2008 World Monuments Watch

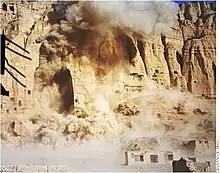
The colossal Buddha statues of Afghanistan's Bamiyan Valley were destroyed by the Taliban in 2001 after branding them as "un-Islamic". Since then, conservators have carried out emergency work to document and conserve the statues' surviving fragments "in situ".

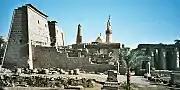
The Theban Necropolis on the Nile's West Bank is famed for its pharaonic remains, but also features sites dating back to Paleolithic times.

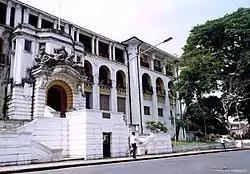
Freetown, the capital of Sierra Leone, was once known as the "Athens of West Africa."

The following countries/territories have multiple sites entered on the 2008 Watch List, listed by the number of sites: